1995 King George VI and Queen Elizabeth Stakes

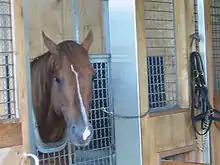

The 1995 King George VI and Queen Elizabeth Stakes was a horse race held at Ascot Racecourse on Saturday 22 July 1995. It was the 45th running of the King George VI and Queen Elizabeth Stakes.